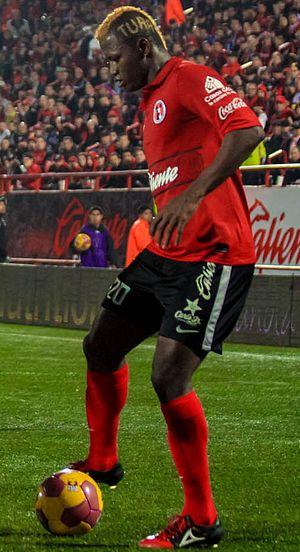
Duvier Orlando Riascos Barahona est un joueur de football colombien. Il joue actuellement en Bolivie, au Club Always Ready.